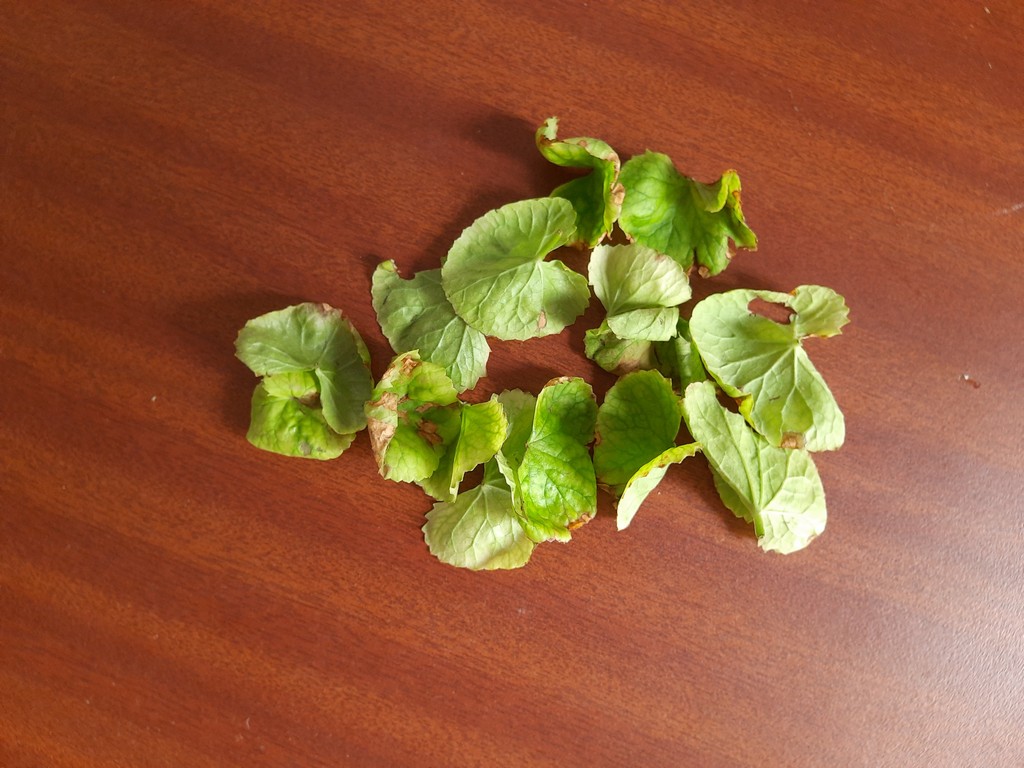
Label: Unhealthy